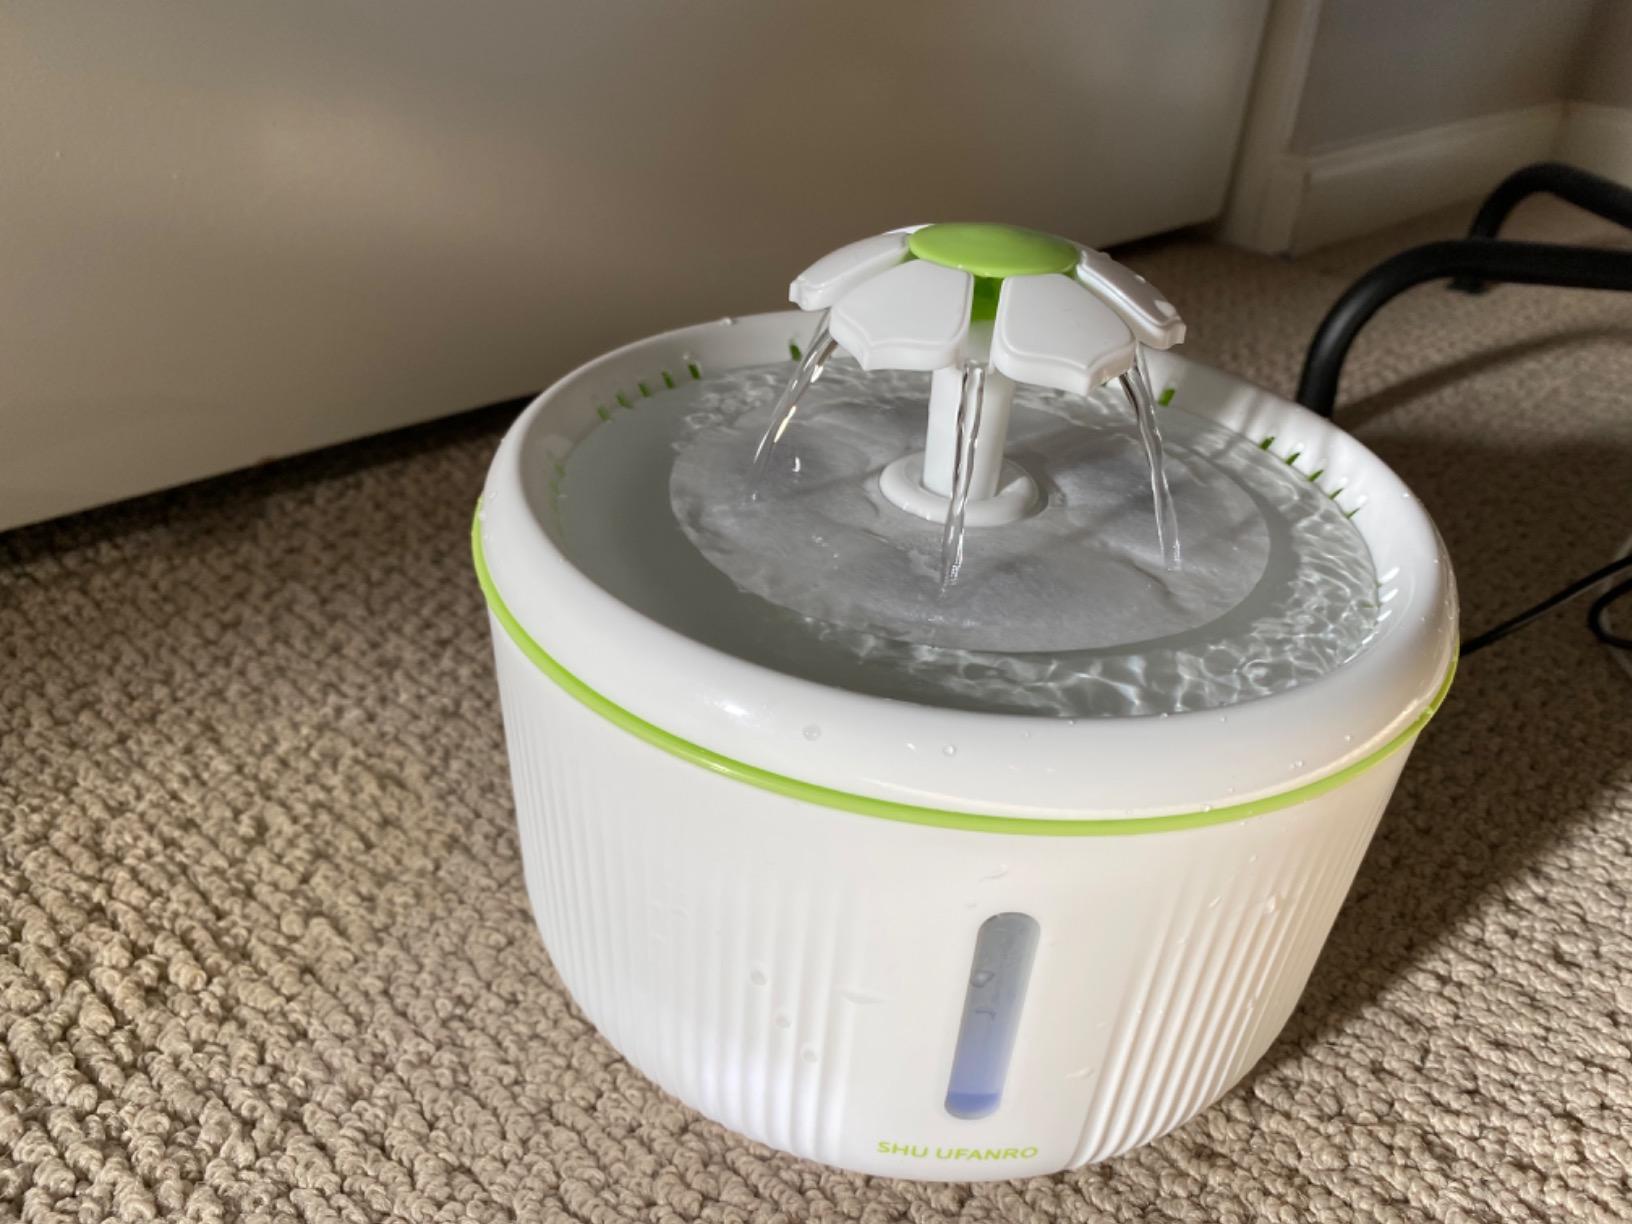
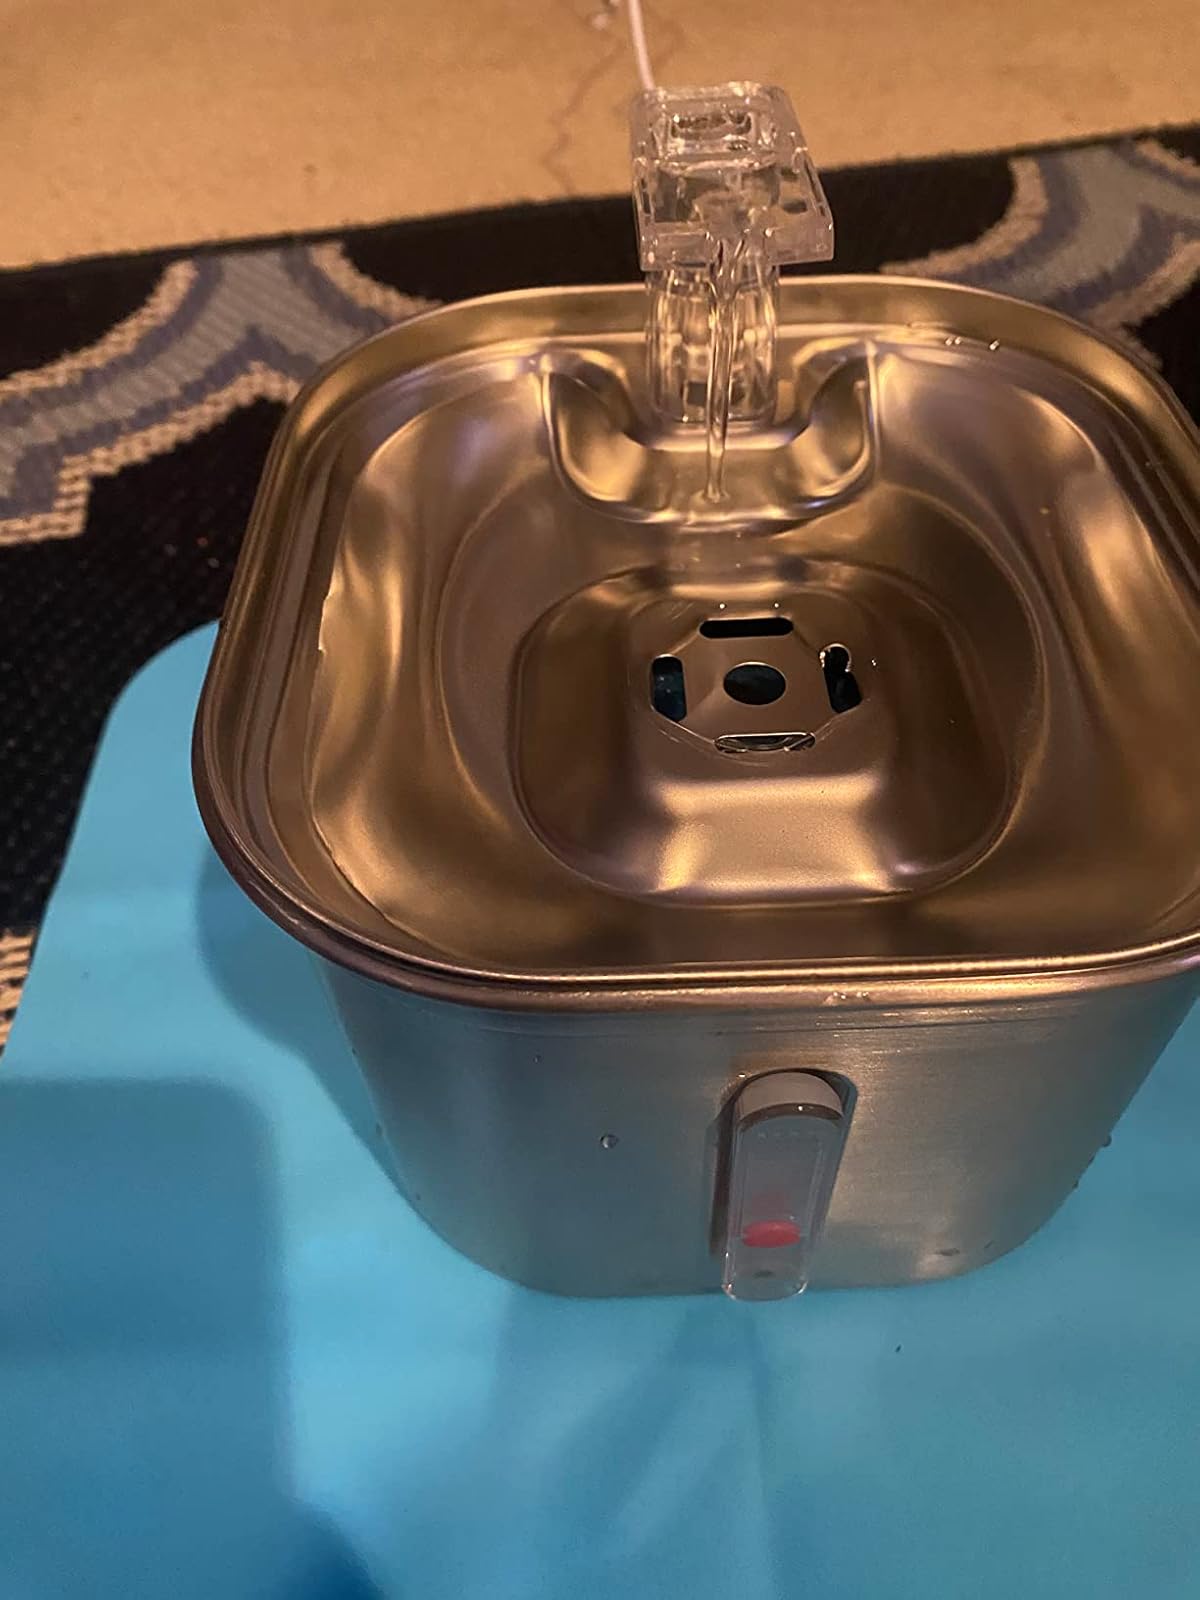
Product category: items_bowl
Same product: no